Yale Lary

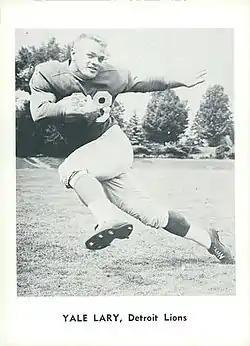
Lary in 1961

In January 1956, Lary signed a contract to return to the Lions after completing his military service in May 1956. Upon returning to the Lions, Lary became a regular in the Pro Bowl, playing in the all-star match every year from 1956 to 1962 and again in 1964. He also received first-team All-NFL honors in five years: 1956 (Associated Press [AP] and "The Sporting News" [TSN]); 1957 (TSN, United Press International [UPI], Newspaper Enterprise Association [NEA]); 1958 (AP, UPI, NEA); 1959 (TSN, NEA); and 1962 (AP, UPI, NEA).